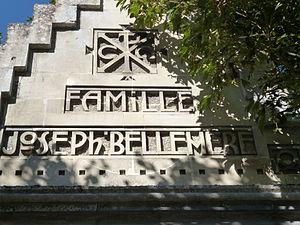
Chapelle funéraire de la famille Bellemère, connue aussi sous le nom de Chapelle de Chepoix, située à Chepoix (Oise, Picardie), classée en 2011
La chapelle funéraire de la famille Bellemère est une chapelle située à Chepoix, Oise, en France.